Victor Radley

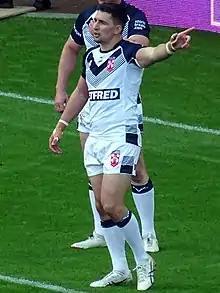
Radley playing for England in 2022

In round 7 of the 2020 NRL season, Radley was taken from the field with an ACL injury in the Sydney Roosters' 26–12 victory over St. George at Bankwest Stadium that later ruled him out for the rest of the year.